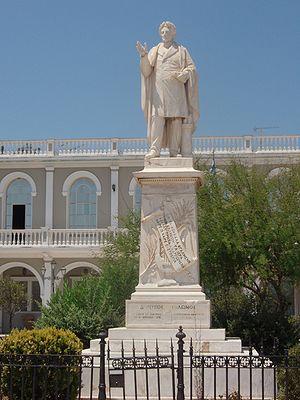
Le vers politique, aussi appelé décapentasyllabique est une forme métrique que l’on retrouve dans la poésie grecque populaire et folklorique depuis le Moyen-Âge jusqu’à nos jours. Il s’agit d’un vers iambique de quinze syllabes basé sur l’accent porté sur les mots plutôt que sur la longueur des voyelles.
Dionýsios Solomós était un poète grec de Zante. Il est particulièrement connu pour avoir écrit le poème Hymne à la liberté, en 1823. Il fut aussi un ardent défenseur du grec démotique.